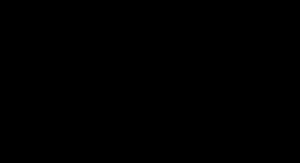
Le syndrome de Guam, est une neuropathie chronique atypique, épidémique mais non contagieuse, découverte dans l'Île de Guam, la plus grande des îles Mariannes.